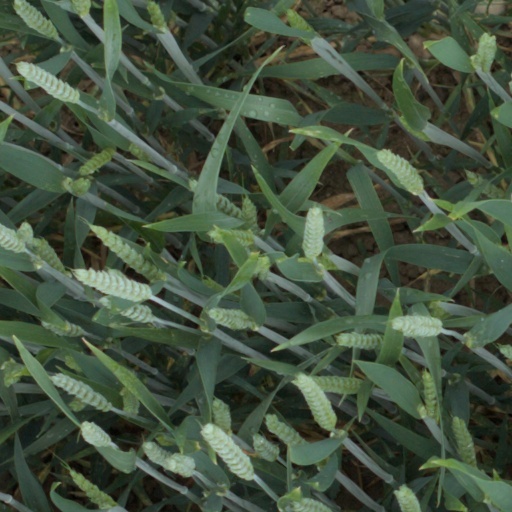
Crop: wheat